Describe the emotion expressed in this image:  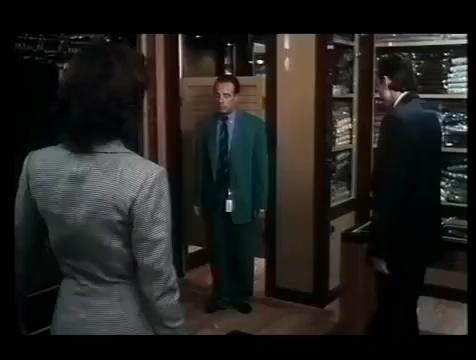
This person displays Pain, valence and arousal with low intensity.